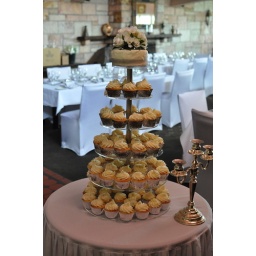
Raspberry white choc and white choc mud cupcakes with silver cachous, and fresh flower topper (provided by bride)